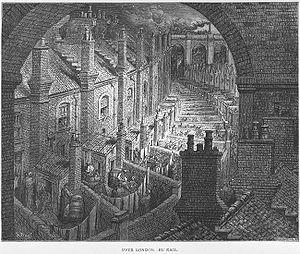
« Jamais sans doute dans l’histoire […] le thème du progrès n’a à ce point interrogé l’humanité dans son ensemble et l’humanité propre à chaque individu. »
La révolution industrielle est le processus historique du XIXᵉ siècle qui fait basculer, une société à dominante agraire et artisanale vers une société commerciale et industrielle. Cette transformation, tirée par le boom ferroviaire des années 1840, affecte profondément l'agriculture, l'économie, le droit, la politique, la société et l'environnement.
Un chant de Noël, également publié en français sous les titres Cantique de Noël, Chanson de Noël ou Conte de Noël, est le premier et le plus célèbre des contes écrits par Charles Dickens. Rédigé en même temps que Martin Chuzzlewit et paru en décembre 1843 chez Chapman & Hall avec des illustrations de John Leech, il est considéré comme « son œuvre la plus parfaite ». Aussitôt, Thackeray le salue comme un « bienfait national ». Acclamé par les critiques comme par le public, sa popularité n'a jamais faibli. Son protagoniste, Scrooge, reste sans doute le personnage dickensien le plus universellement connu et, grâce à ce livre, Dickens, incarné en une sorte de Père Noël pour le monde anglo-saxon, a été décrit comme l'« inventeur » de la fête qui lui est associée.